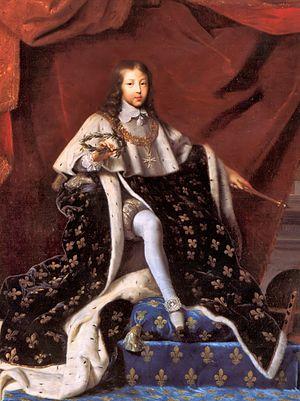
Le rayonnement culturel est un phénomène qui témoigne de l'influence d'une société sur d'autres. Il s'agit d'un indicateur de sa perception vis-à-vis de l'extérieur, indépendamment de ses frontières géographiques.
Louis XIV, dit Louis le Grand ou le Roi-Soleil, né le 5 septembre 1638 au château Neuf de Saint-Germain-en-Laye et mort le 1ᵉʳ septembre 1715 à Versailles, est un roi de France et de Navarre. Son règne s'étend du 14 mai 1643 — sous la régence de sa mère Anne d'Autriche jusqu'au 7 septembre 1651 — à sa mort en 1715. Son règne de 72 ans est l'un des plus longs de l'histoire d'Europe et le plus long de l'histoire de France.
La monarchie de droit divin est un régime politique de monarchie absolue dans lequel le pouvoir du souverain est légitimé par la volonté de Dieu et par filiation. Par exemple, la monarchie française est de droit divin car, selon saint Paul, « toute autorité vient de Dieu ».
La Chapelle royale était une institution religieuse relevant du roi de France, destinée à chanter et jouer dans les offices religieux royaux. La célébration chantée des offices religieux a certainement toujours fait partie du christianisme. Lorsque Clovis fonde le royaume Franc, il se convertit au christianisme et il crée à ses côtés une institution pour la célébration des offices royaux ; la Chapelle royale est née. Au fil des siècles, elle sera composée d'ecclésiastiques et de laïcs, elle étendra son rôle en fournissant des évêques et en éduquant les futurs rois de France, qu'elle accompagnera tout au long de l'histoire jusqu'à sa disparition, avec la monarchie d'Ancien Régime, dans les tourbillons de la Révolution française.
La mise en scène du pouvoir politique est la façon dont ses détenteurs donnent à voir la nature de ce pouvoir aux yeux de ceux qu'ils gouvernent, de leurs pairs ou leurs rivaux.
La guerre franco-espagnole est un conflit militaire entre la France et l'Espagne qui commence, en 1635, par l'intervention française dans la guerre de Trente Ans, à laquelle participe déjà l'Espagne. La lutte entre les deux royaumes n'est pas suspendue par les traités de Westphalie qui mettent fin en 1648 à la guerre de Trente Ans, mais continue jusqu'en 1659 avec la signature du traité des Pyrénées.